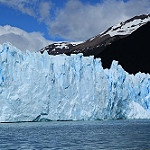
Scene: Outdoor